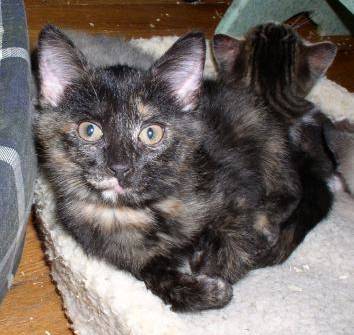
Label: cat